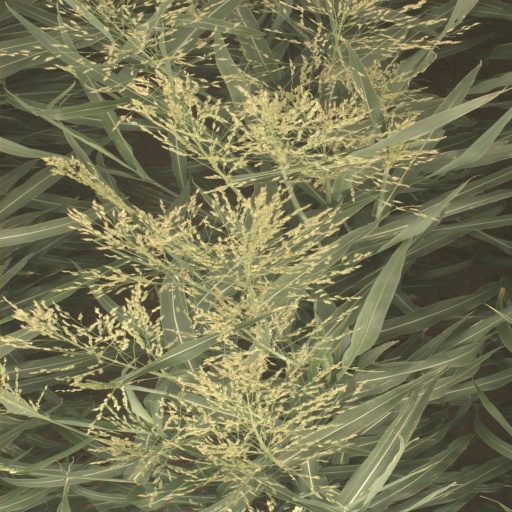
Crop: sorghum